Pro Patria (Coates)

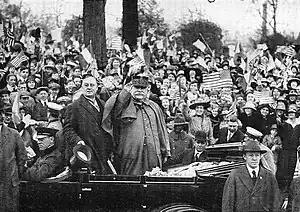
Mayor Smith and Marshal Joffre. Photo by . The French High Commission visits Philadelphia on 9 May 1917.

Of the seven poem titles, five are original to the work. Excerpts from President Wilson's April 2, 1917 address to Congress are also included. A copy of the pamphlet, inscribed by the author to President Wilson, is held at the Library of Congress.